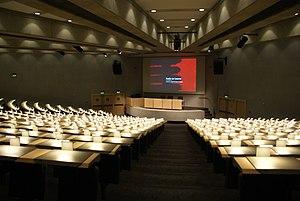
Amphithéâtre Rohan, Carrousel du Louvre, rénové en 2014 par l'architecte Étienne Dufay.
L'École du Louvre est un établissement d'enseignement supérieur français créé en 1882, dépendant du ministère de la Culture. Elle dispense un enseignement en histoire de l'art, archéologie, épigraphie, histoire des civilisations, anthropologie et muséologie. Elle est située à Paris, dans l'aile de Flore du palais du Louvre.